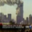
Label: skyscraper